Seminole burning

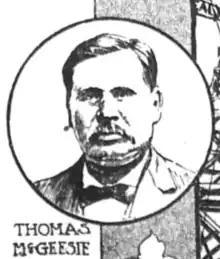
"New York Herald" drawing of Thomas McGeisey (here rendered as Thomas McGeesie) in 1899

Lincoln McGeisey was the 18-year-old son of Seney and Thomas McGeisey. Thomas was a Seminole farmer, landowner, and public official who served as the superintendent of the Seminole Nation's public schools, and he was selected to visit Washington, D.C., in early 1898 in a Seminole delegation. He owned the land on which the Leards built their home. McGeisey had four siblings through his father: Martha, Nora, William, and James. They lived in a large, multistory house—uncharacteristic for most members of the Seminole Nation, who at the time lived in single room houses made of logs and mud—about west of Maud.